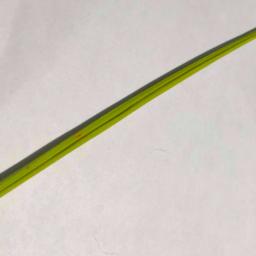
Label: Rice___Brown_Spot